Speaker of the Parliament of Sri Lanka

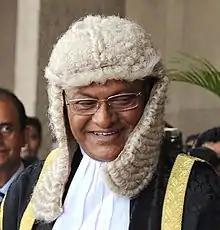
Chamal Rajapaksa, in the Speaker's ceremonial robes, mourning rosette and full bottomed wig

On ceremonial sittings or occasions, the Speaker wears a robe of black satin damask trimmed with gold lace, a mourning rosette (also known as a 'wig bag') and frogs with full bottomed wig. On normal sitting days, the Speaker wears only the robe and rosette without the wig or in certain cases without the official dress. This practice was adopted from the official dress of the Speaker of the House of Commons.